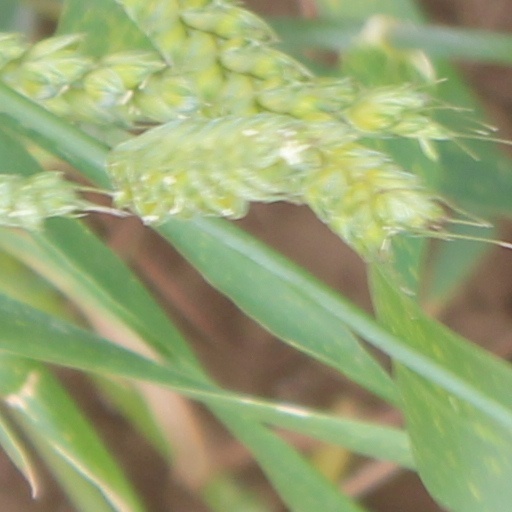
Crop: wheat